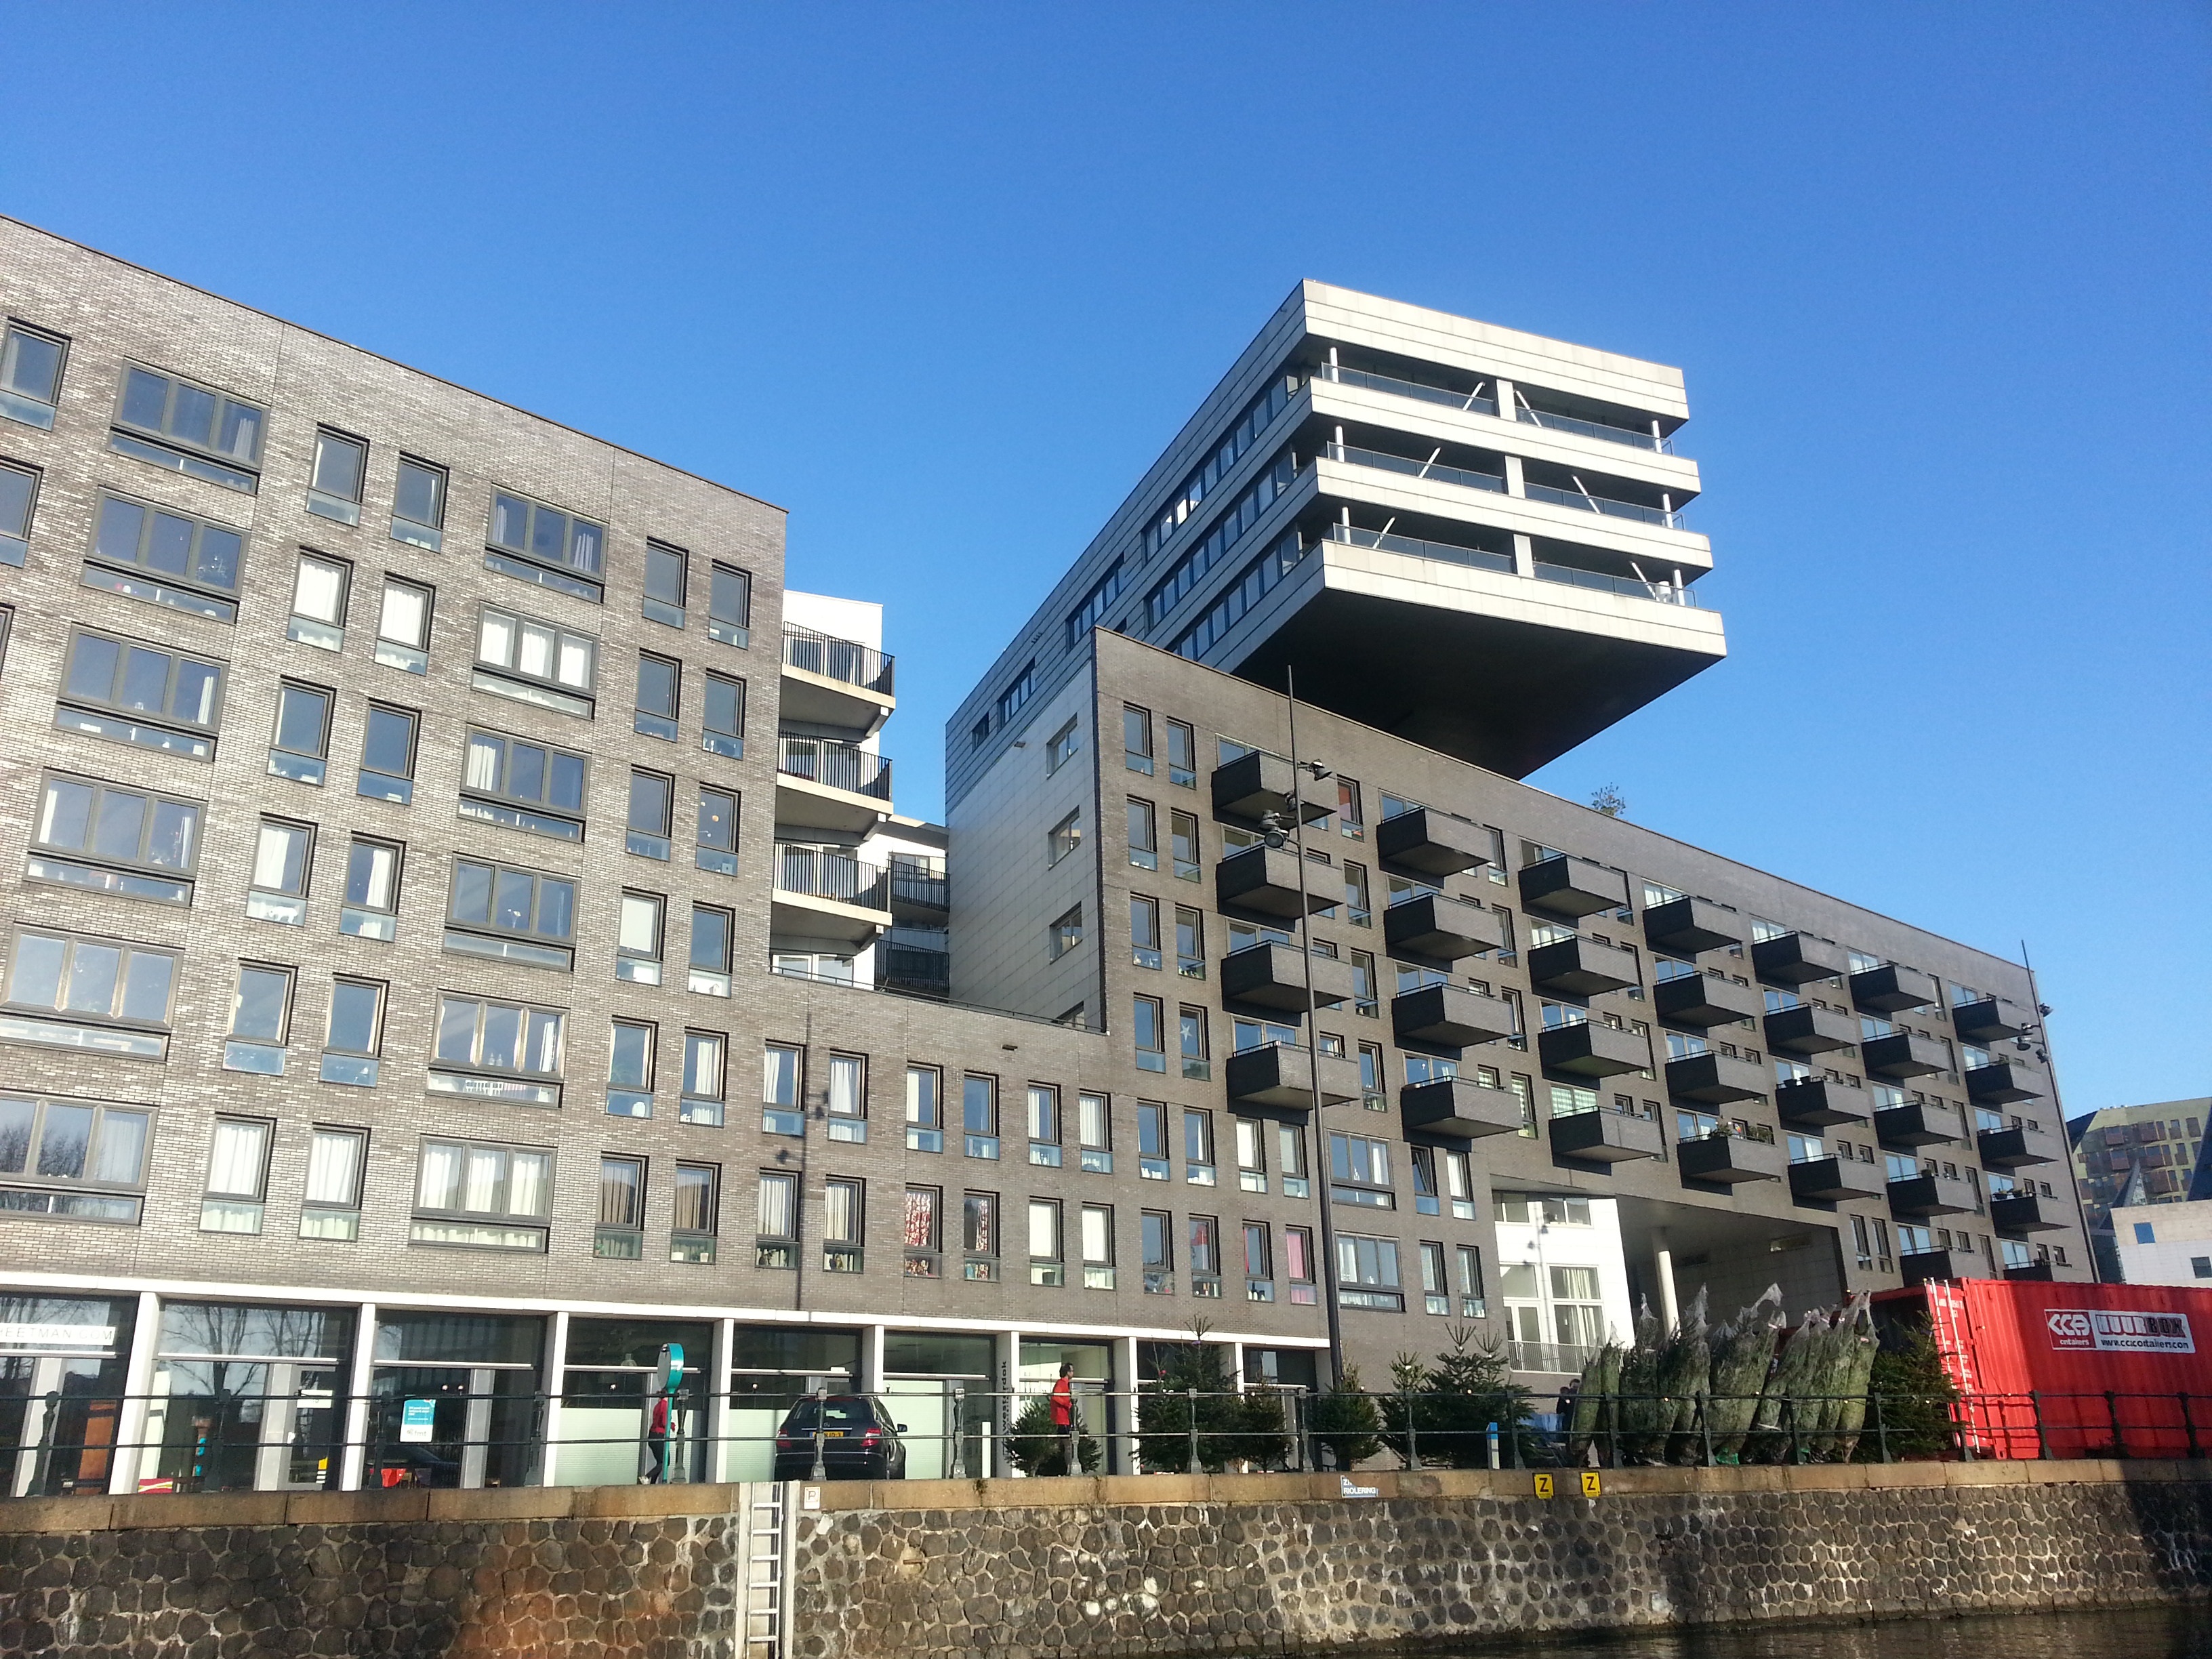
architecture, building, city, skyscraper, downtown, construction, plaza, facade, property, port, apartment, modern, office building, tower block, holland, amsterdam, netherlands, headquarters, condominium, neighbourhood, urban area, residential area, brutalist architecture